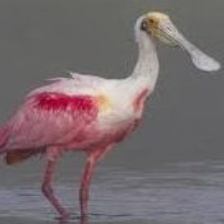
Species: ROSEATE SPOONBILL
Scientific name: PLATALEA AJAJA
ImageNet parent category: spoonbill